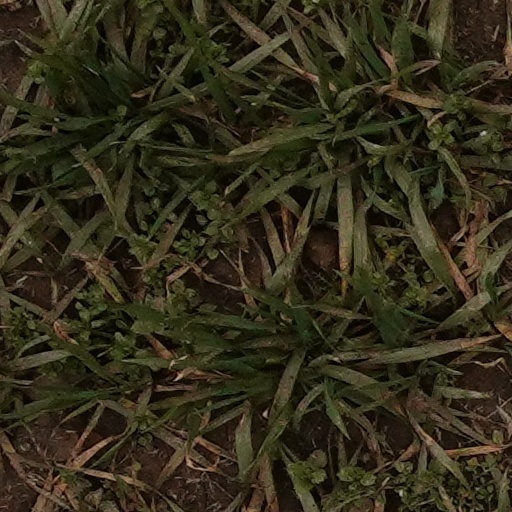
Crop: wheat